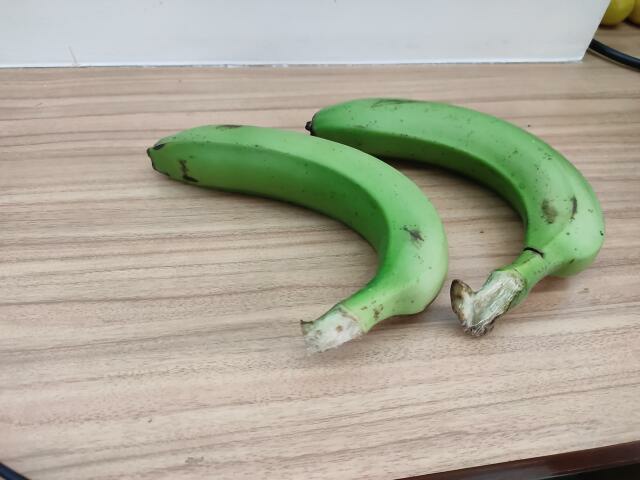
Label: Raw_Banana